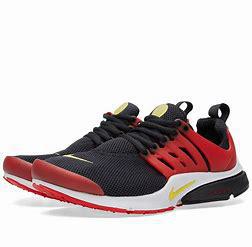
Brand: Nike
Model: Air Presto Essential